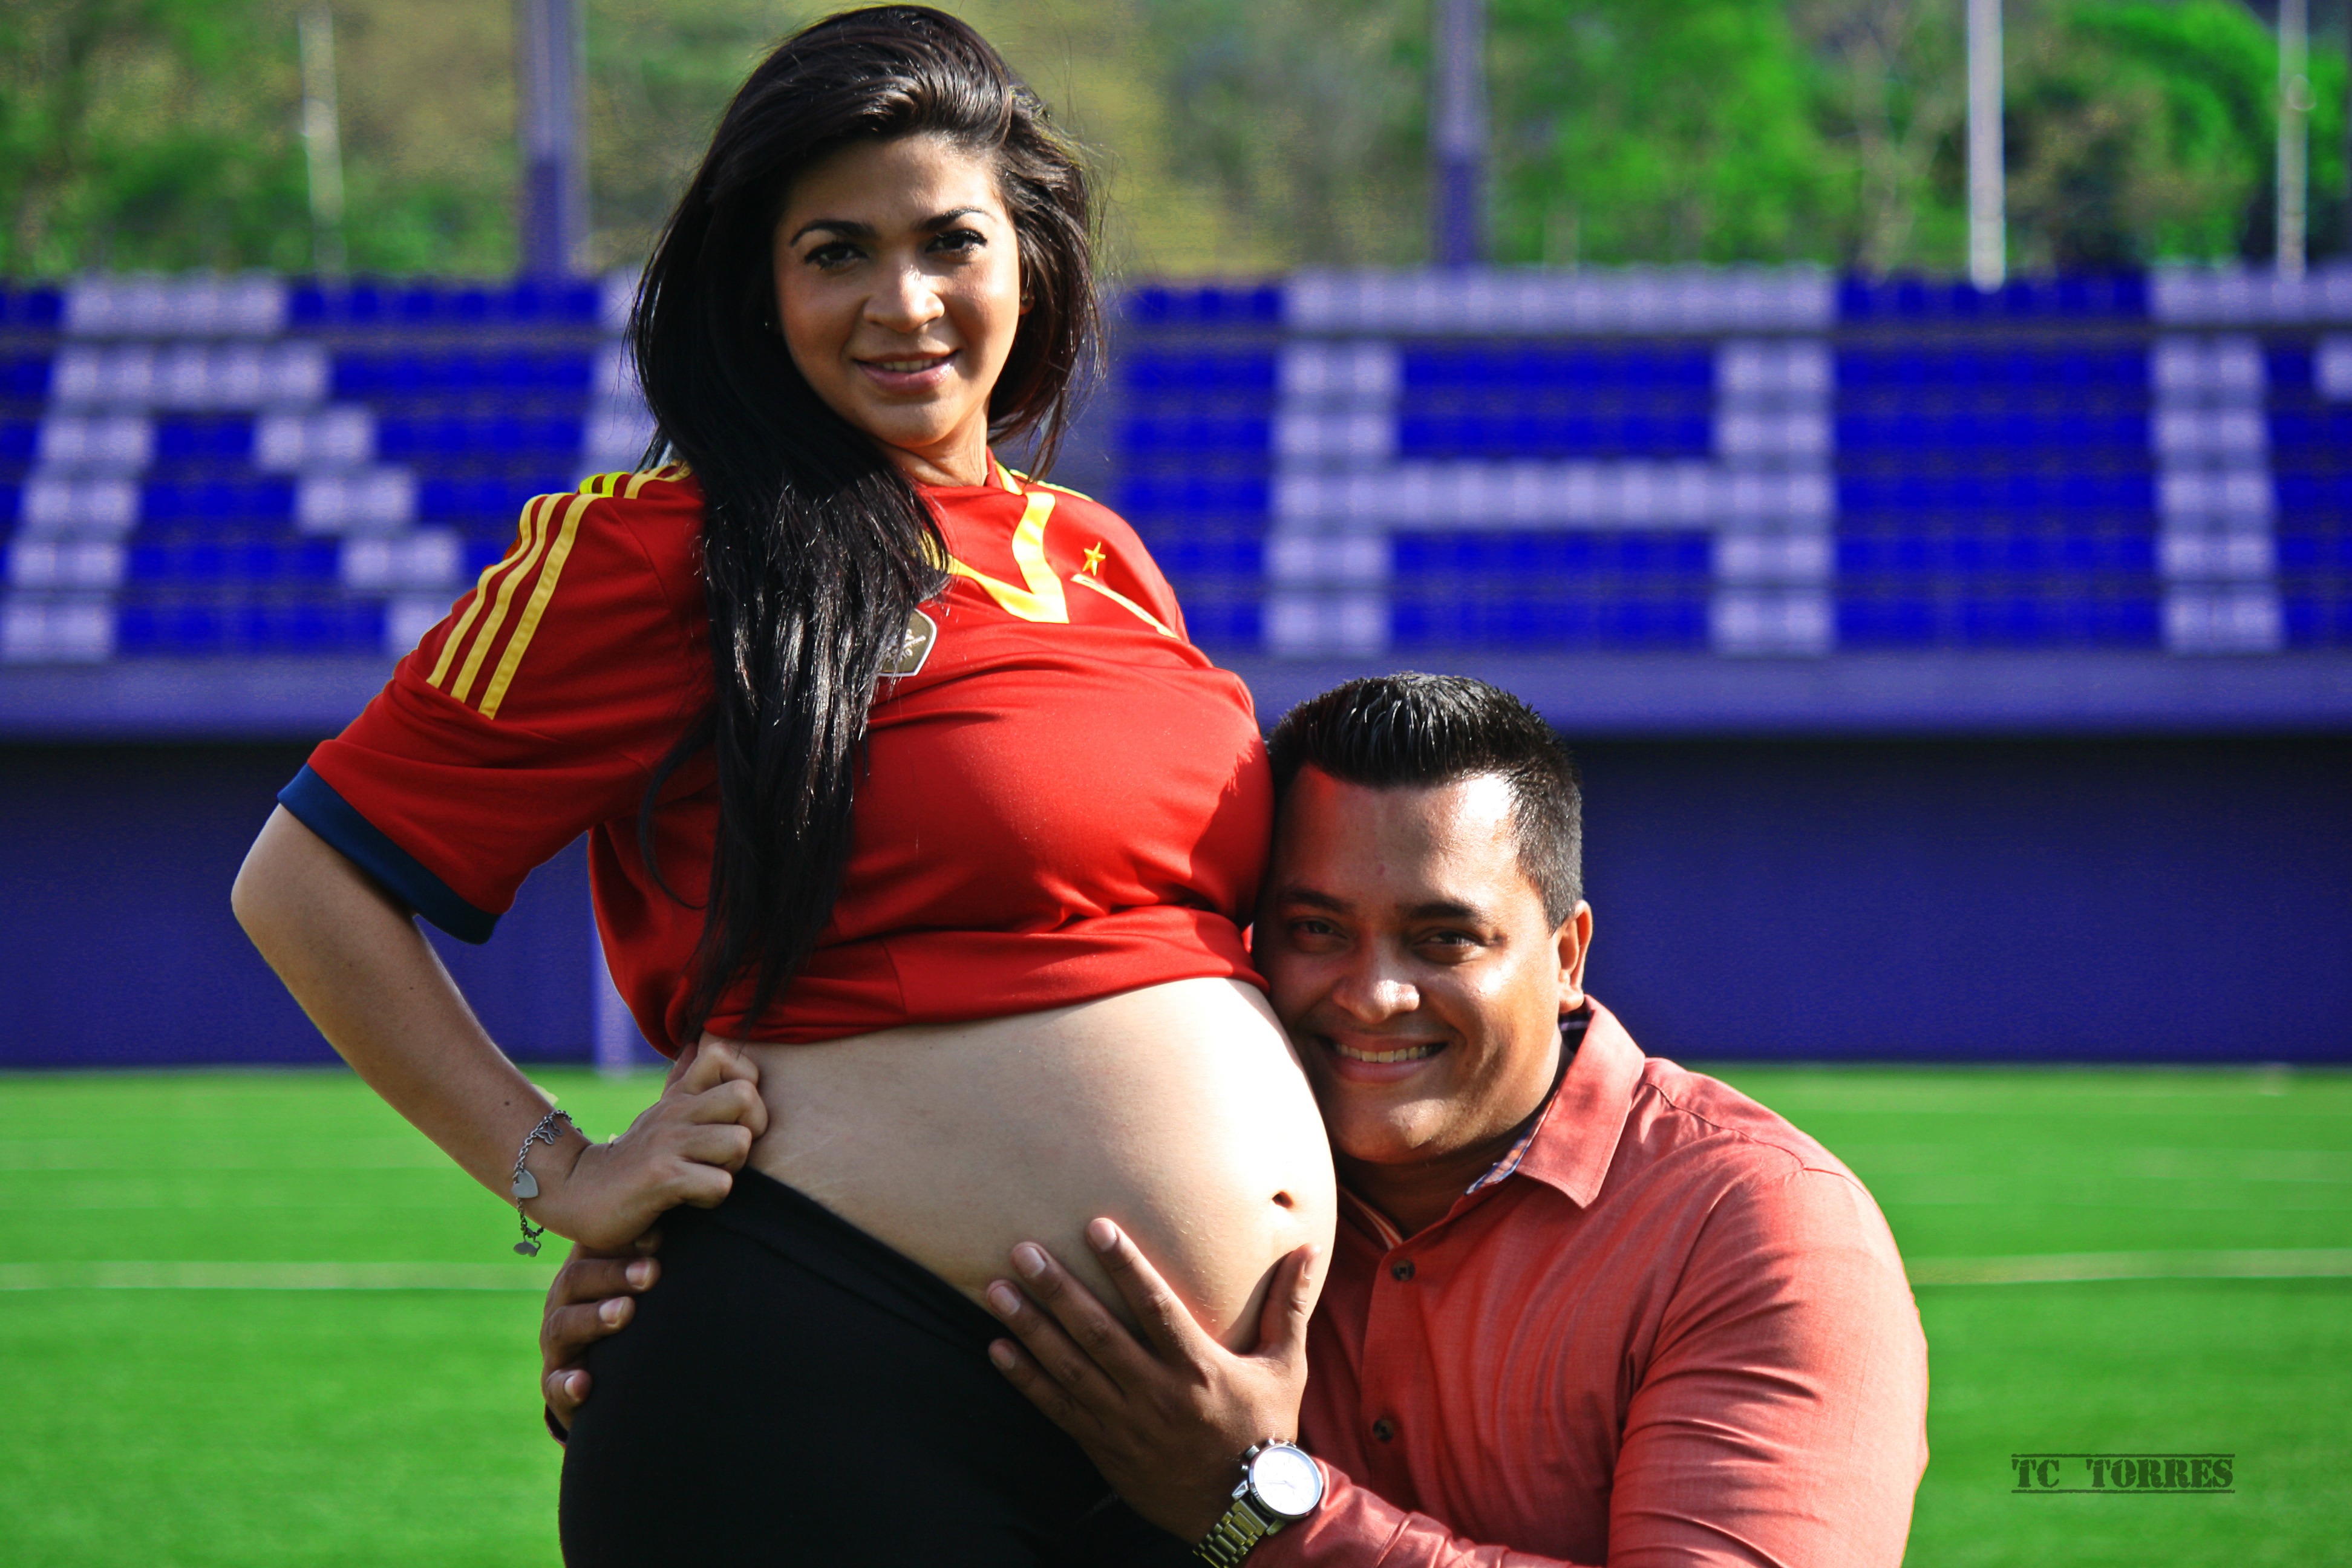
people, soccer, player, pregnancy, family, colors, sports, championship, football player, tennis player, competition event, rugby football